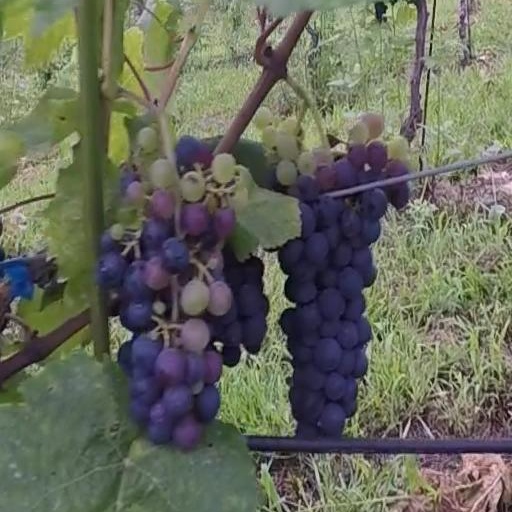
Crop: grape